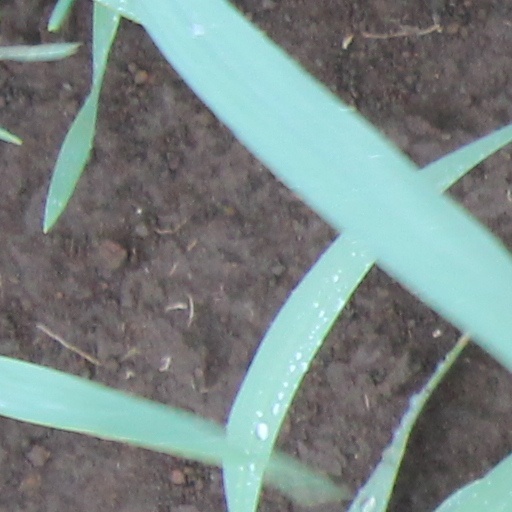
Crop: wheat